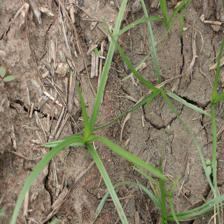
Label: Grass